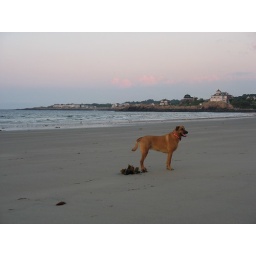
Breaking the rules = dog on the beach in summer